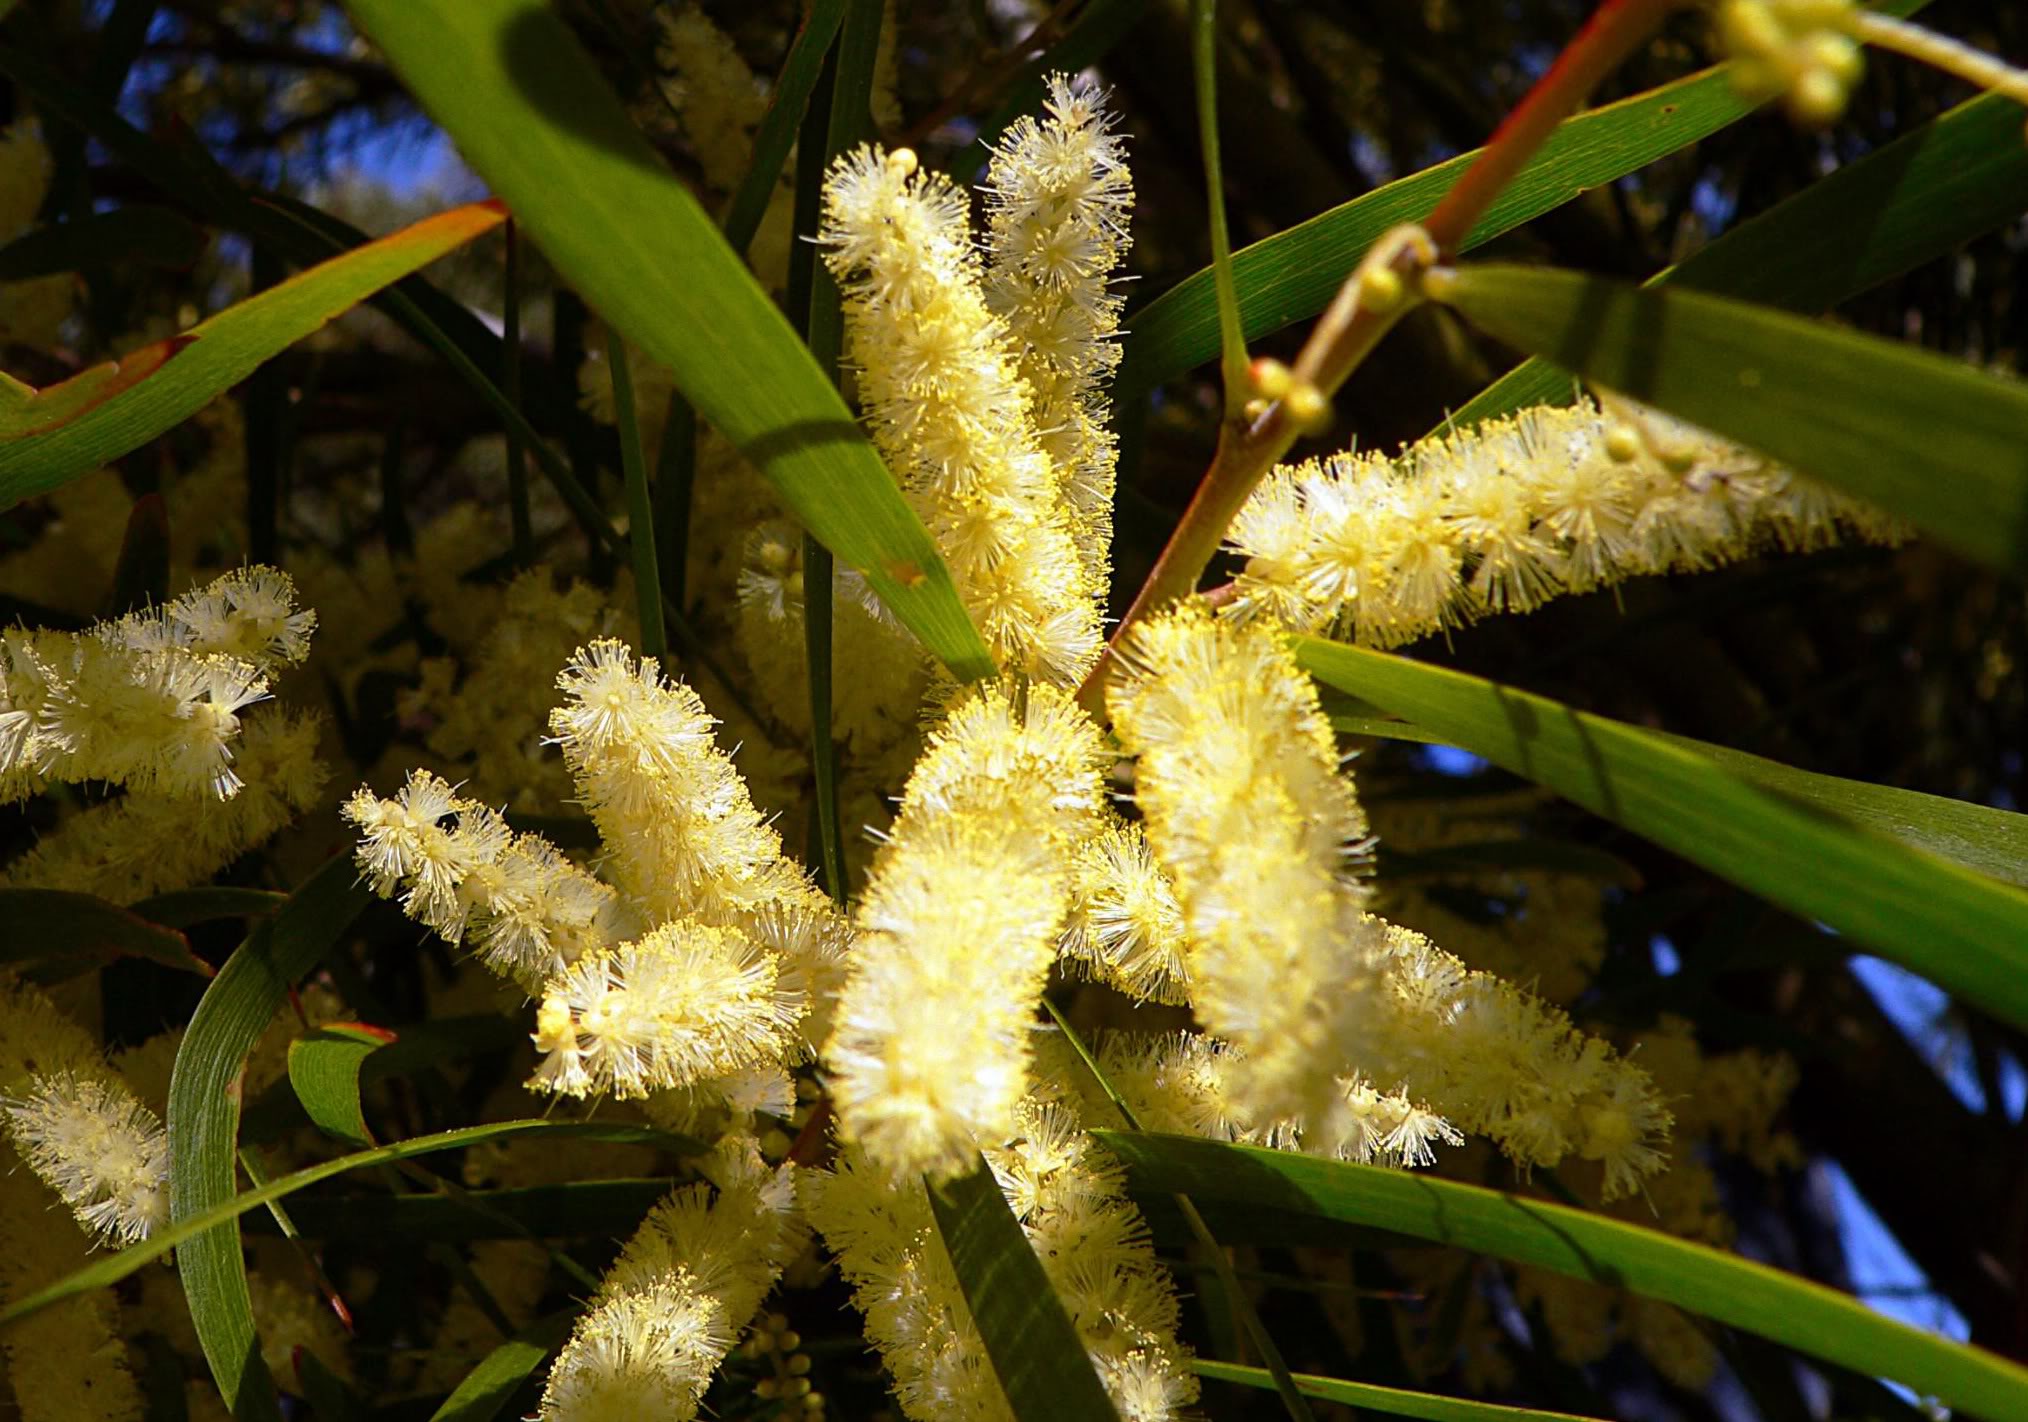
tree, nature, blossom, plant, leaf, flower, food, produce, botany, flora, wildflower, shrub, wattle, macro photography, flowering plant, woody plant, land plant, thorns spines and prickles